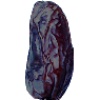
Label: Dates 1